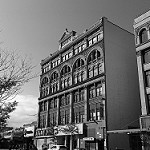
Label: B & W